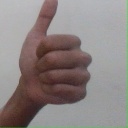
अक्षर: थ